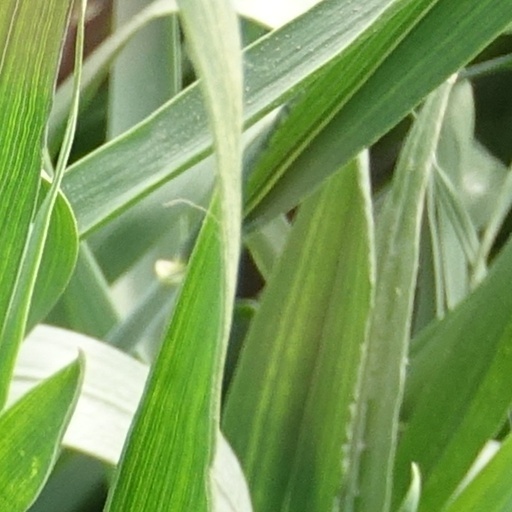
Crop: wheat